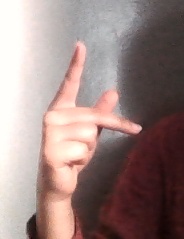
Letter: dha